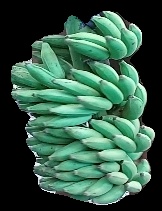
Variety: elakki-bale
Grade: grade1